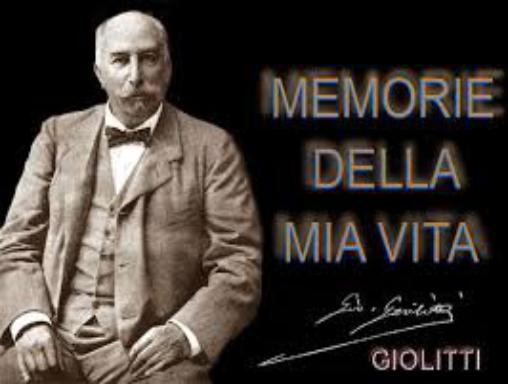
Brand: Giolitti
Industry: Food